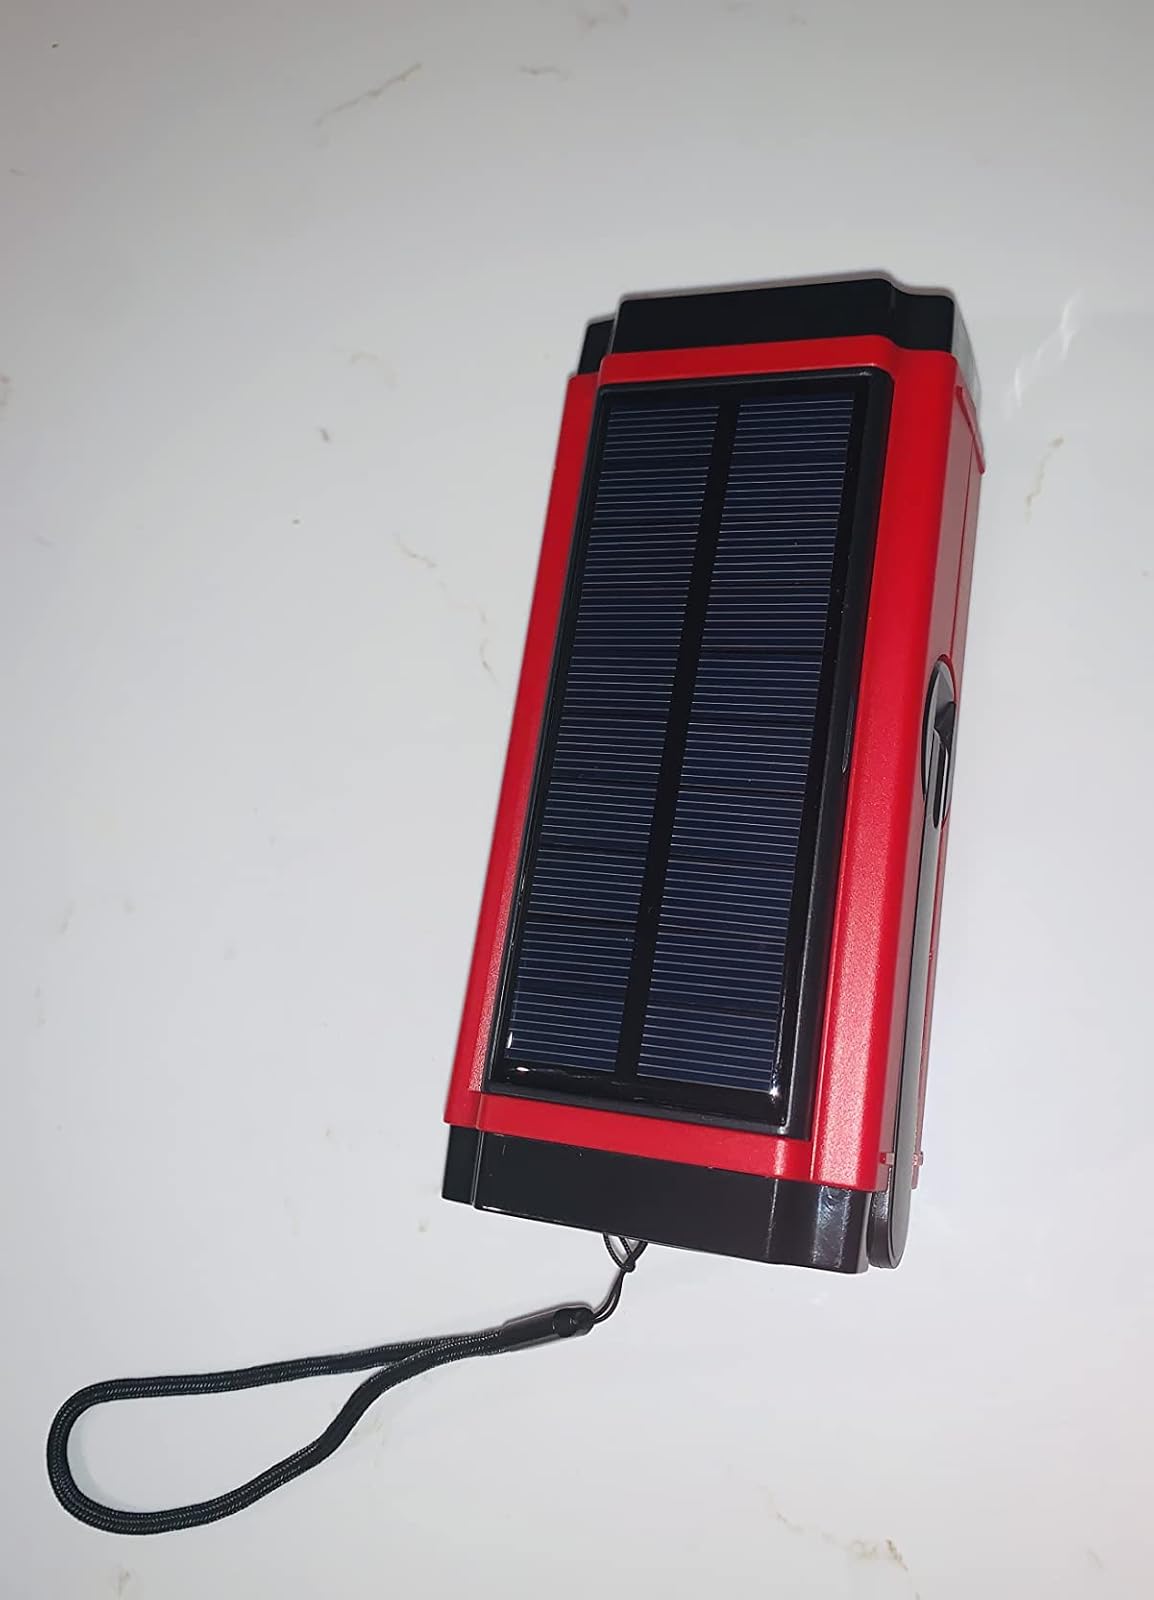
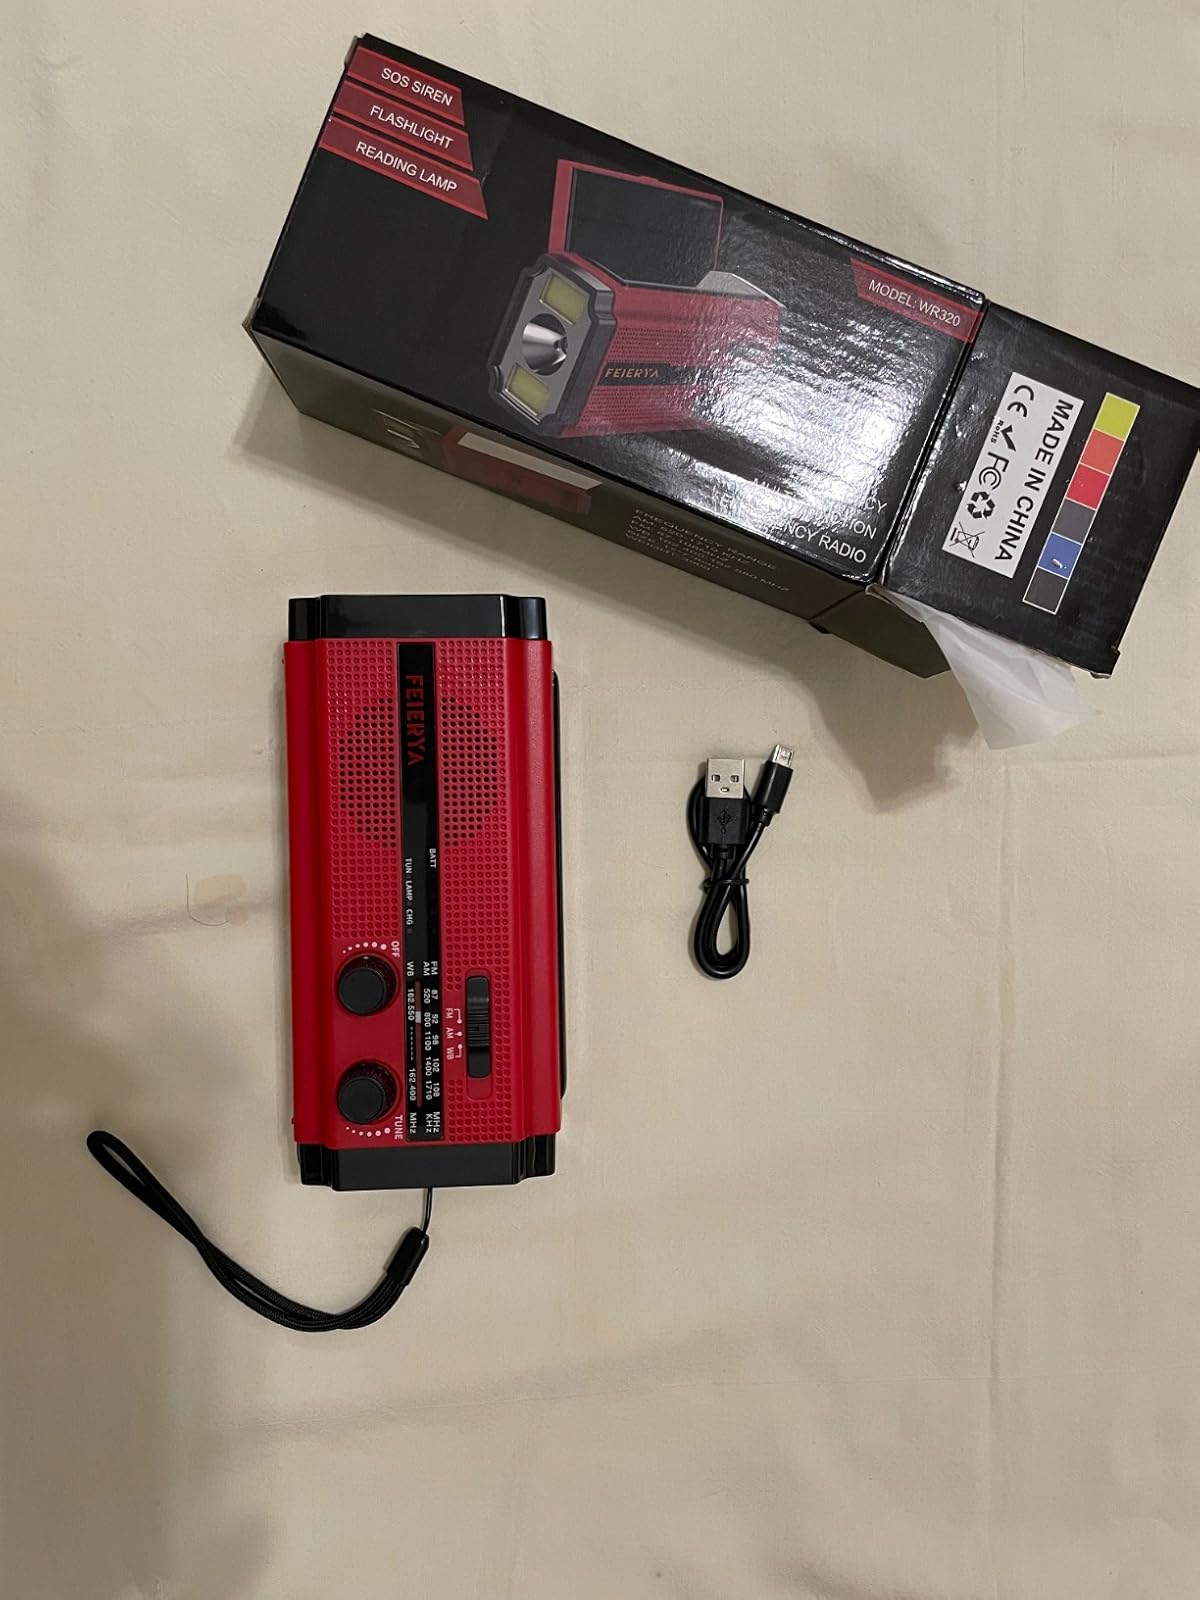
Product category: radio
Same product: yes